VX-3

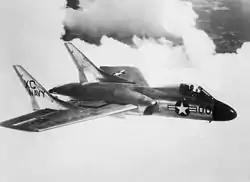
VX-3 F7U-3 c.1955

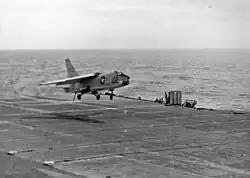
VX-3 F8U-1 lands on c.1957

VX-3 was established by the merger of the assets of VA-1L and VF-1L and based at NAS Atlantic City, its aircraft carried the tail code "XC".